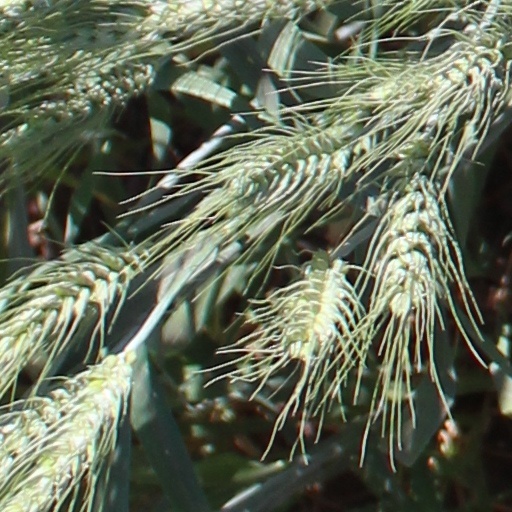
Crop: wheat